List of atmospheric pressure records in Europe

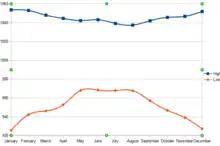
Graph of minimum and maximum monthly air pressure values in the UK.

For the United Kingdom, the Met Office record the record figures for atmospheric pressure (which are nominally since 1870) as: